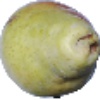
Label: pear_williams